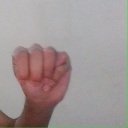
अक्षर: म